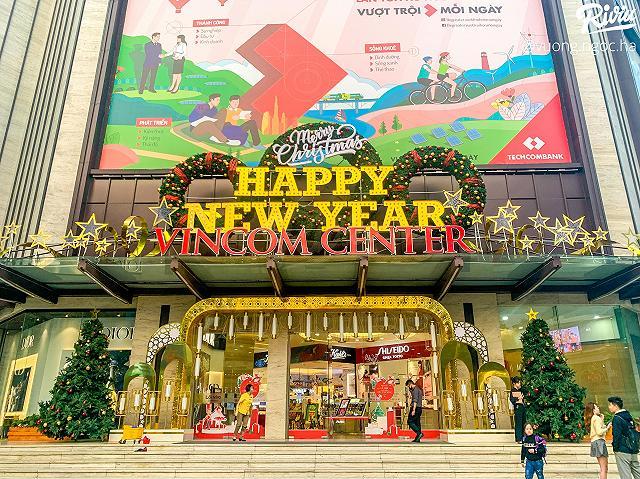
có một vài người đang xuất hiện ở khu vực lối vào của toà nhà